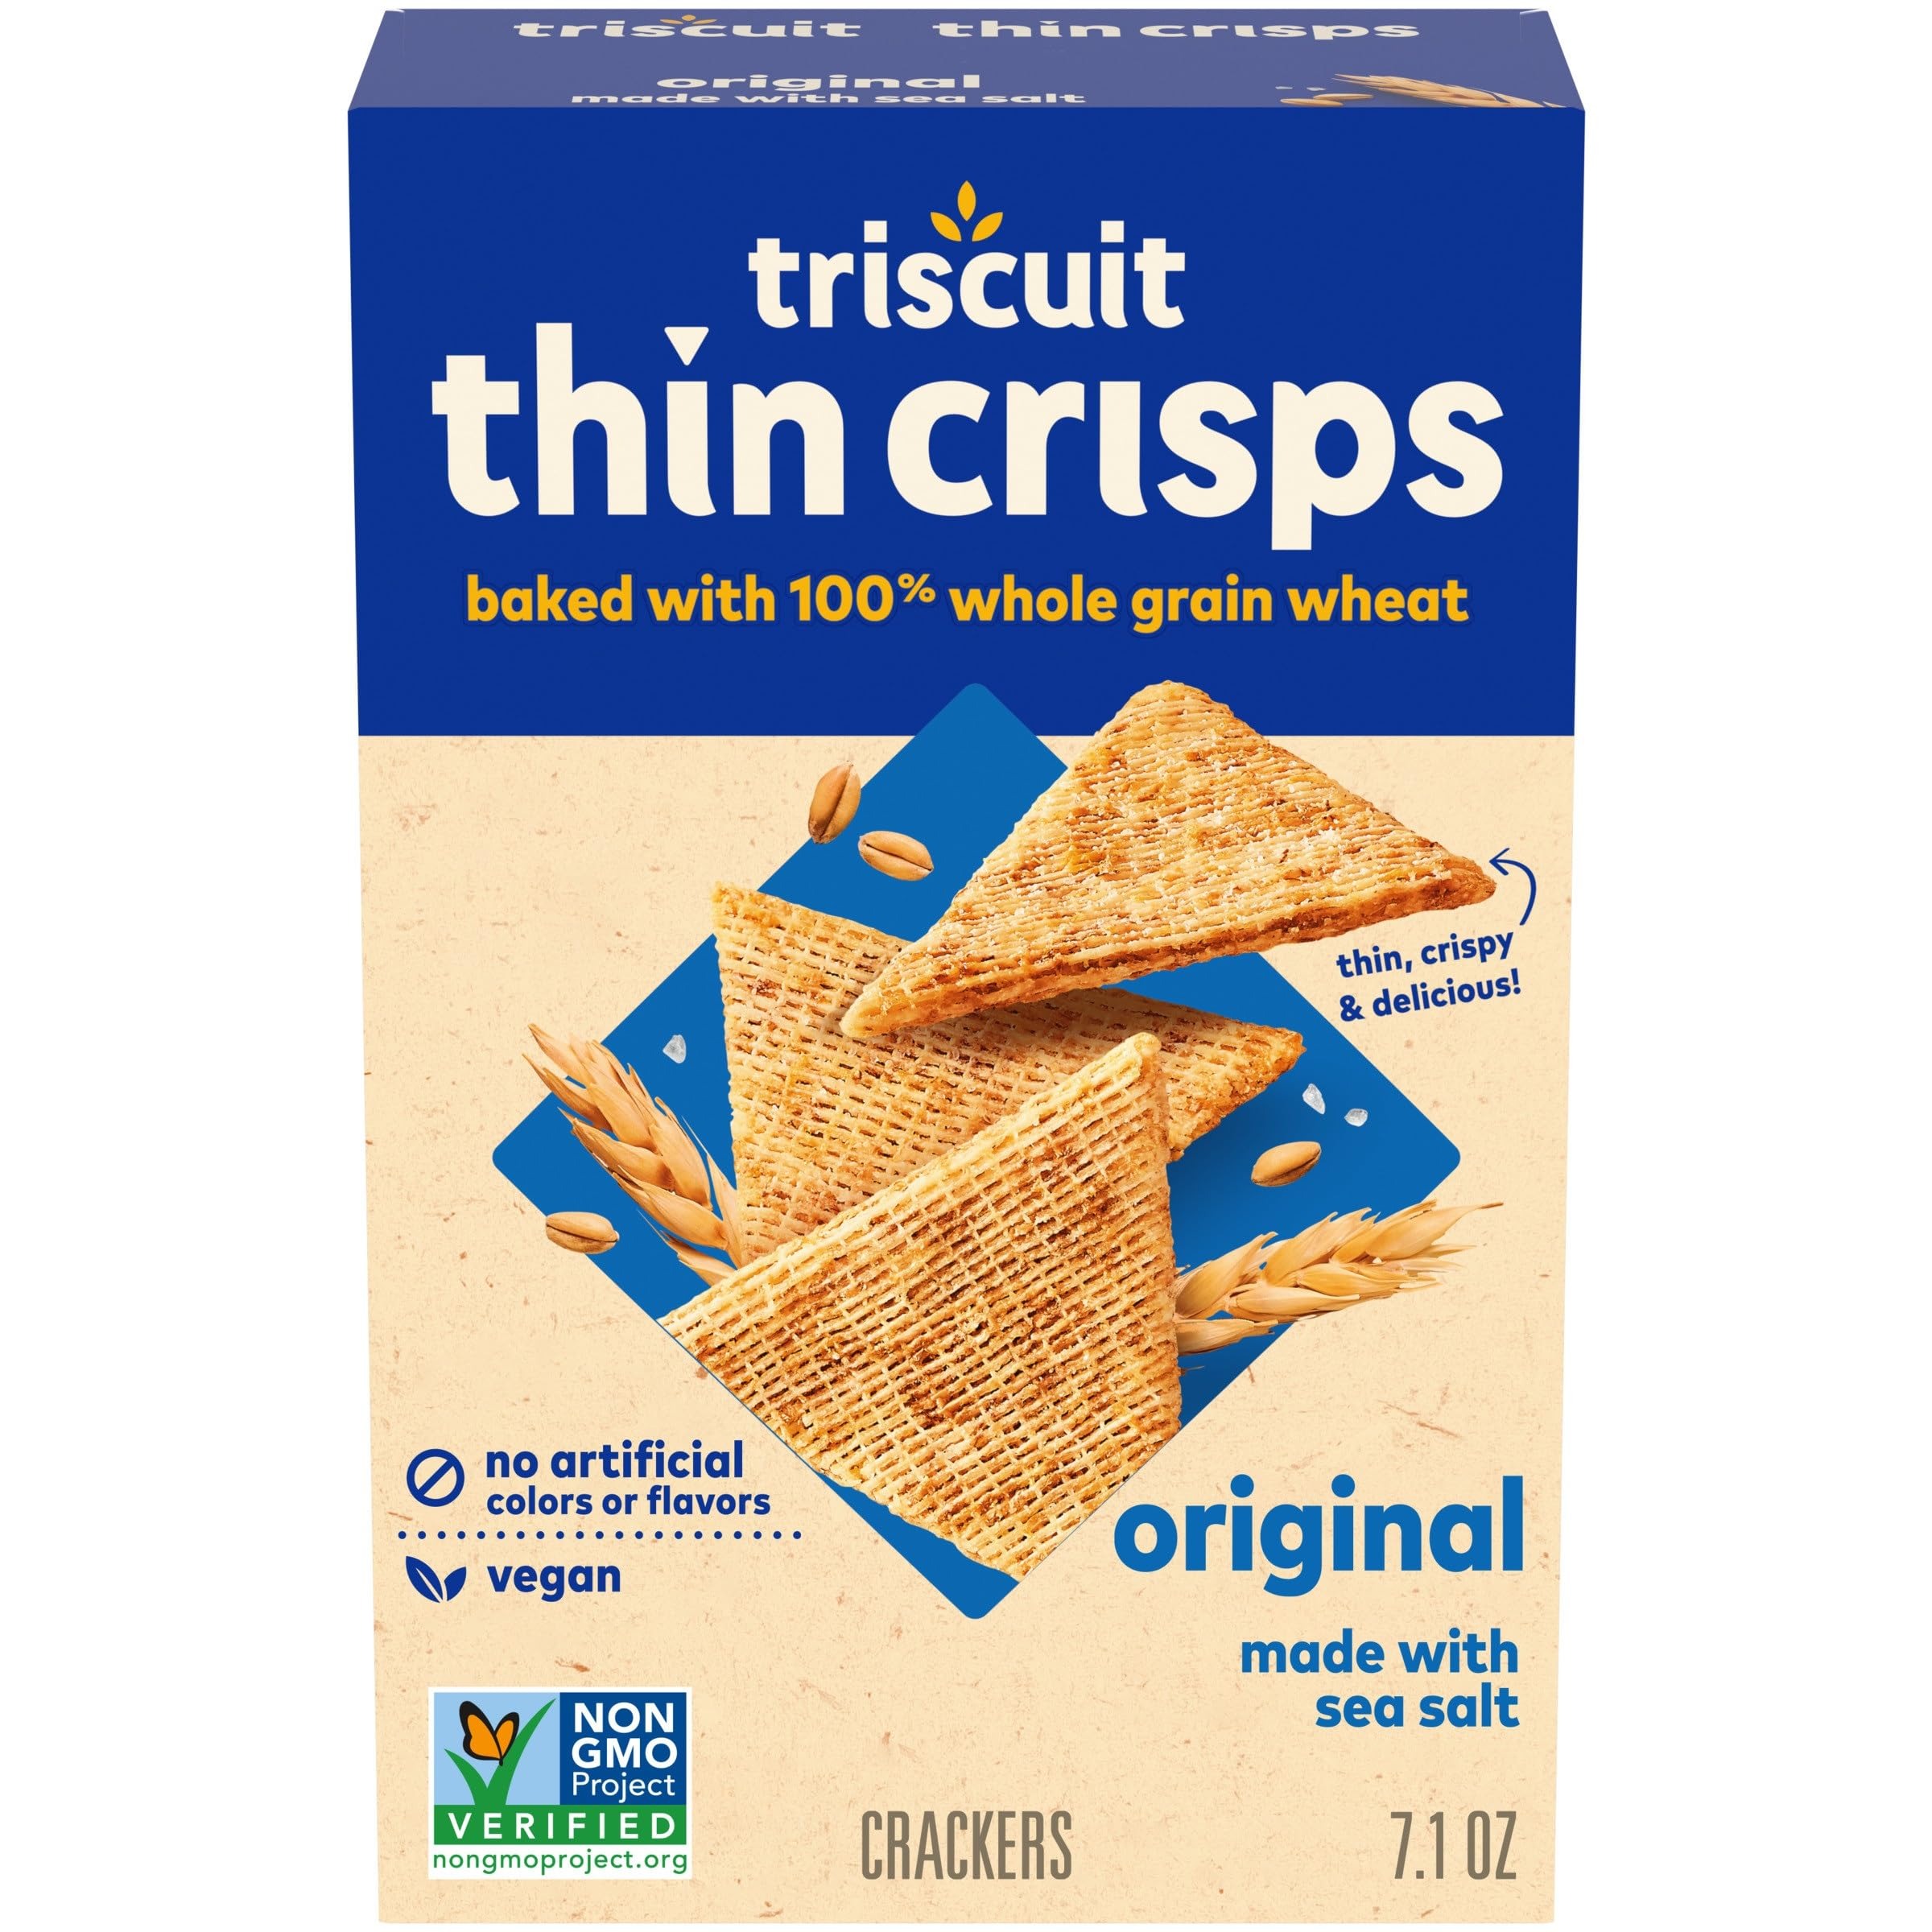
Item Name: Triscuit Thin Crisps Original Whole Grain Wheat Crackers, Vegan Snacks, Snack Crackers, 7.1 oz
Bullet Point 1: One 7.1 oz box of Triscuit Thin Crisps Original Whole Grain Wheat Vegan Crackers (packaging may vary)
Bullet Point 2: Whole grain vegan crackers made with sunflower oil and sea salt for a simple and delicious taste
Bullet Point 3: 100% whole wheat vegan cracker snacks are Non-GMO and contain no artificial colors or flavors
Bullet Point 4: Baked kosher snacks feature a hearty, crunchy woven texture in a triangle shape that easily holds all of your favorite toppings or spreads
Bullet Point 5: Perfect for packing as lunch snacks, enjoying as on the go snacks or serving at gatherings with your favorite meat and cheese or dips or hummus
Value: 7.1
Unit: Ounce

Price: 3.99